Hube Wagner

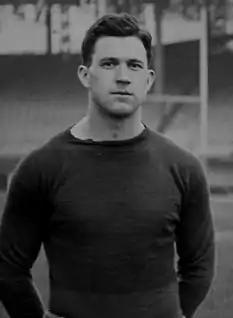
Wagner playing at Pitt in 1913

J. Huber "Hube" Wagner (January 5, 1891 – March 1979) was an American football player who played college football at the University of Pittsburgh from 1910 until 1913 before becoming a prominent surgeon in Pittsburgh, Pennsylvania.